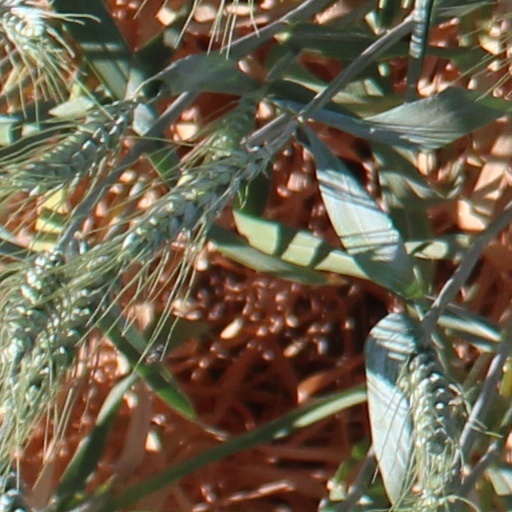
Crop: wheat